Jane Earll

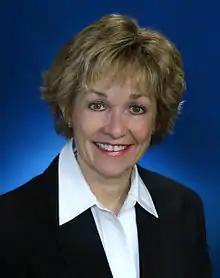

Jane M. Earll (born August 10, 1958) is an American attorney, politician and former Republican member of the Pennsylvania State Senate who represented the 49th District from 1997 to 2013.